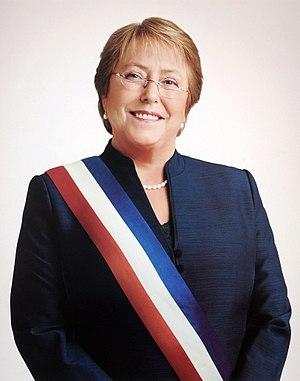
Portrait officiel de Madame la Présidente de la République Michelle Bachelet Jeria, période de 2014 à 2018.
La seconde présidence de Michelle Bachelet commence officiellement le 11 mars 2014, après l'élection de Michelle Bachelet au poste de président de la République du Chili le 15 décembre 2013 lors du second tour de l'élection présidentielle de 2013. Elle fait suite à la première présidence de Sebastián Piñera et s'achève le 11 mars 2018, lorsque Sebastián Piñera commence son second mandat. Il s'agit du second mandat de Michelle Bachet, après sa première présidence de 2006 à 2010.
Le premier tour de l'élection présidentielle chilienne de 2005-2006 s'est tenu le 11 décembre 2005, en même temps que les législatives. Aucun candidat n'ayant recueilli la majorité absolue des suffrages, un second tour est organisé entre les deux candidats les mieux placés au premier tour le 15 janvier 2006. Michelle Bachelet l'a emporté avec 53,50 % des suffrages. Le second tour de l'élection, entre Michelle Bachelet et Sebastián Piñera, s'est tenu le 15 janvier 2006.
Michelle Bachelet [miˈtʃel βatʃeˈle], née le 29 septembre 1951 à Santiago, est une femme d'État chilienne.